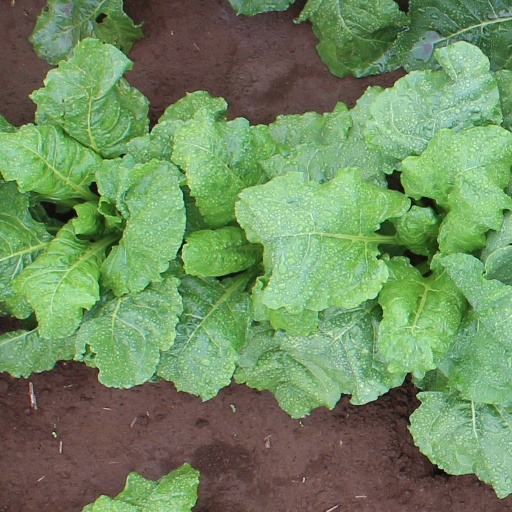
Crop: sugar beet